Apollo 11

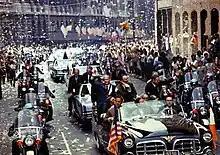
August 13, 1969 - New York City

They deployed the EASEP, which included a Passive Seismic Experiment Package used to measure moonquakes and a retroreflector array used for the lunar laser ranging experiment. Then Armstrong walked from the LM to take photographs at the rim of Little West Crater while Aldrin collected two core samples. He used the geologist's hammer to pound in the tubes—the only time the hammer was used on Apollo 11—but was unable to penetrate more than deep. The astronauts then collected rock samples using scoops and tongs on extension handles. Many of the surface activities took longer than expected, so they had to stop documenting sample collection halfway through the allotted 34 minutes. Aldrin shoveled of soil into the box of rocks to pack them in tightly. Two types of rocks were found in the geological samples: basalt and breccia. Three new minerals were discovered in the rock samples collected by the astronauts: armalcolite, tranquillityite, and pyroxferroite. Armalcolite was named after Armstrong, Aldrin, and Collins. All have subsequently been found on Earth.